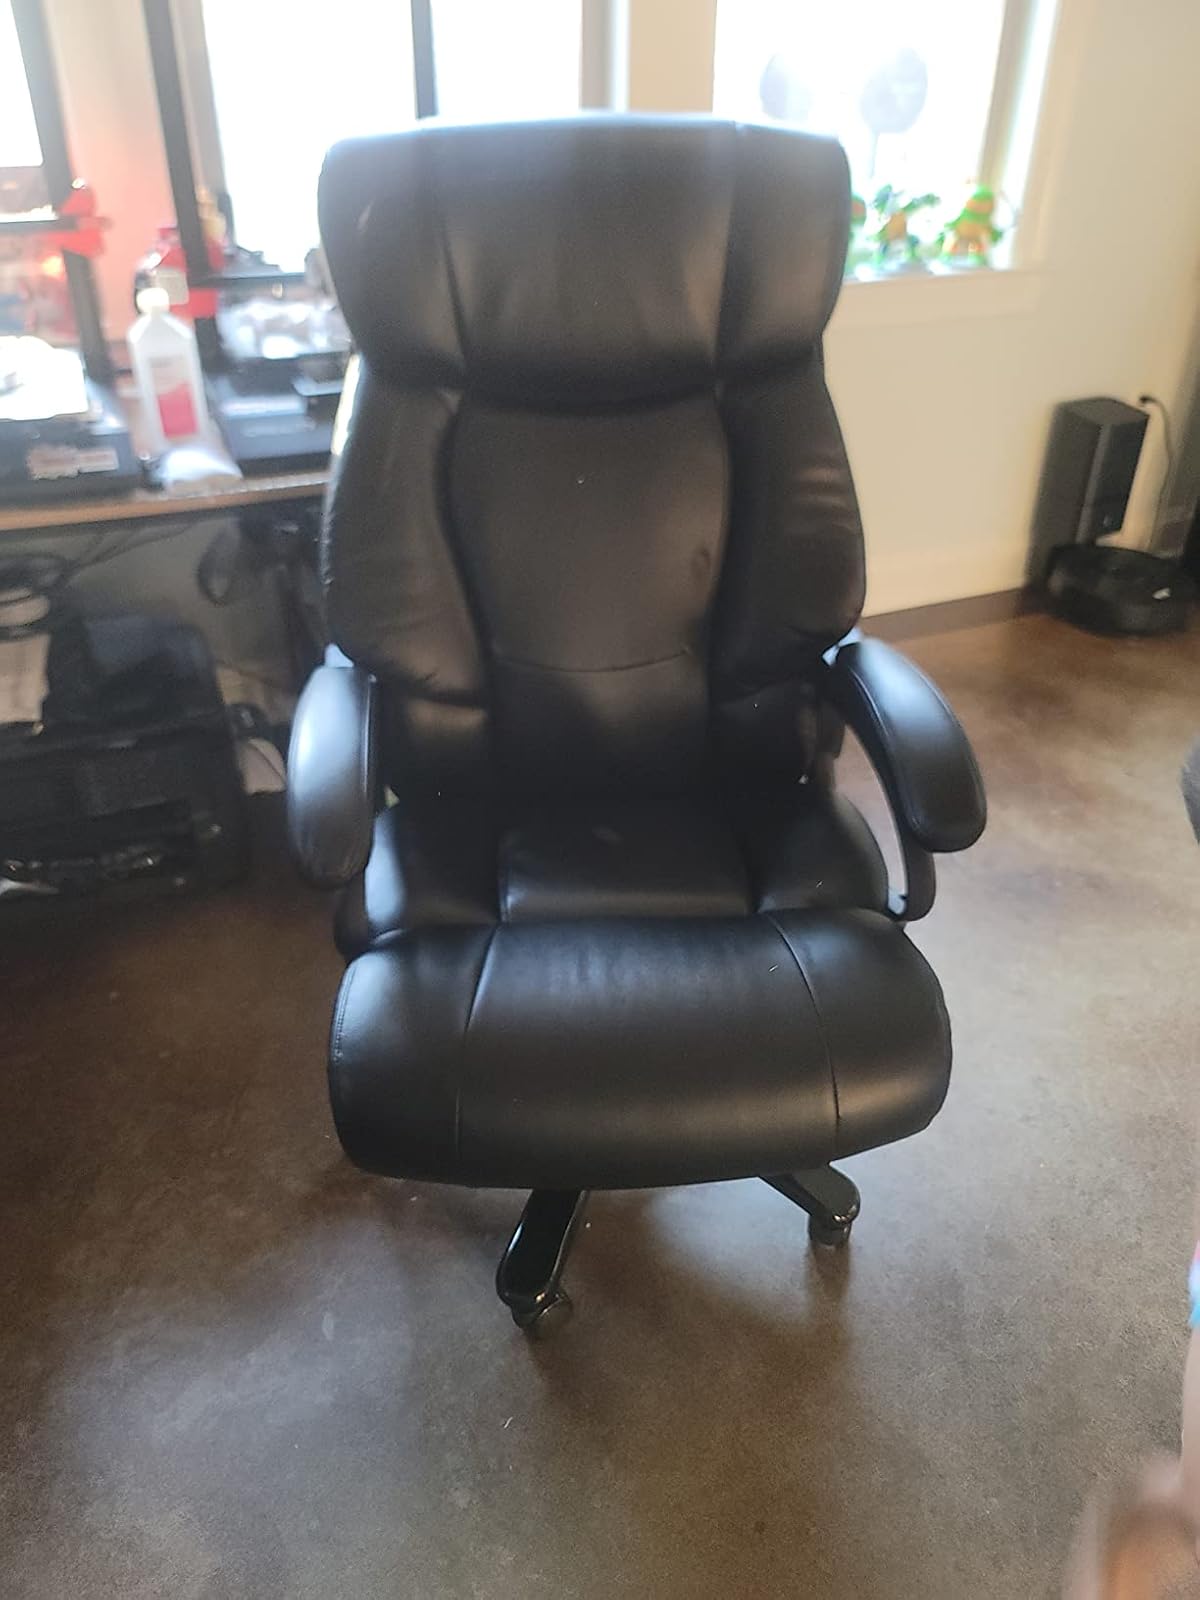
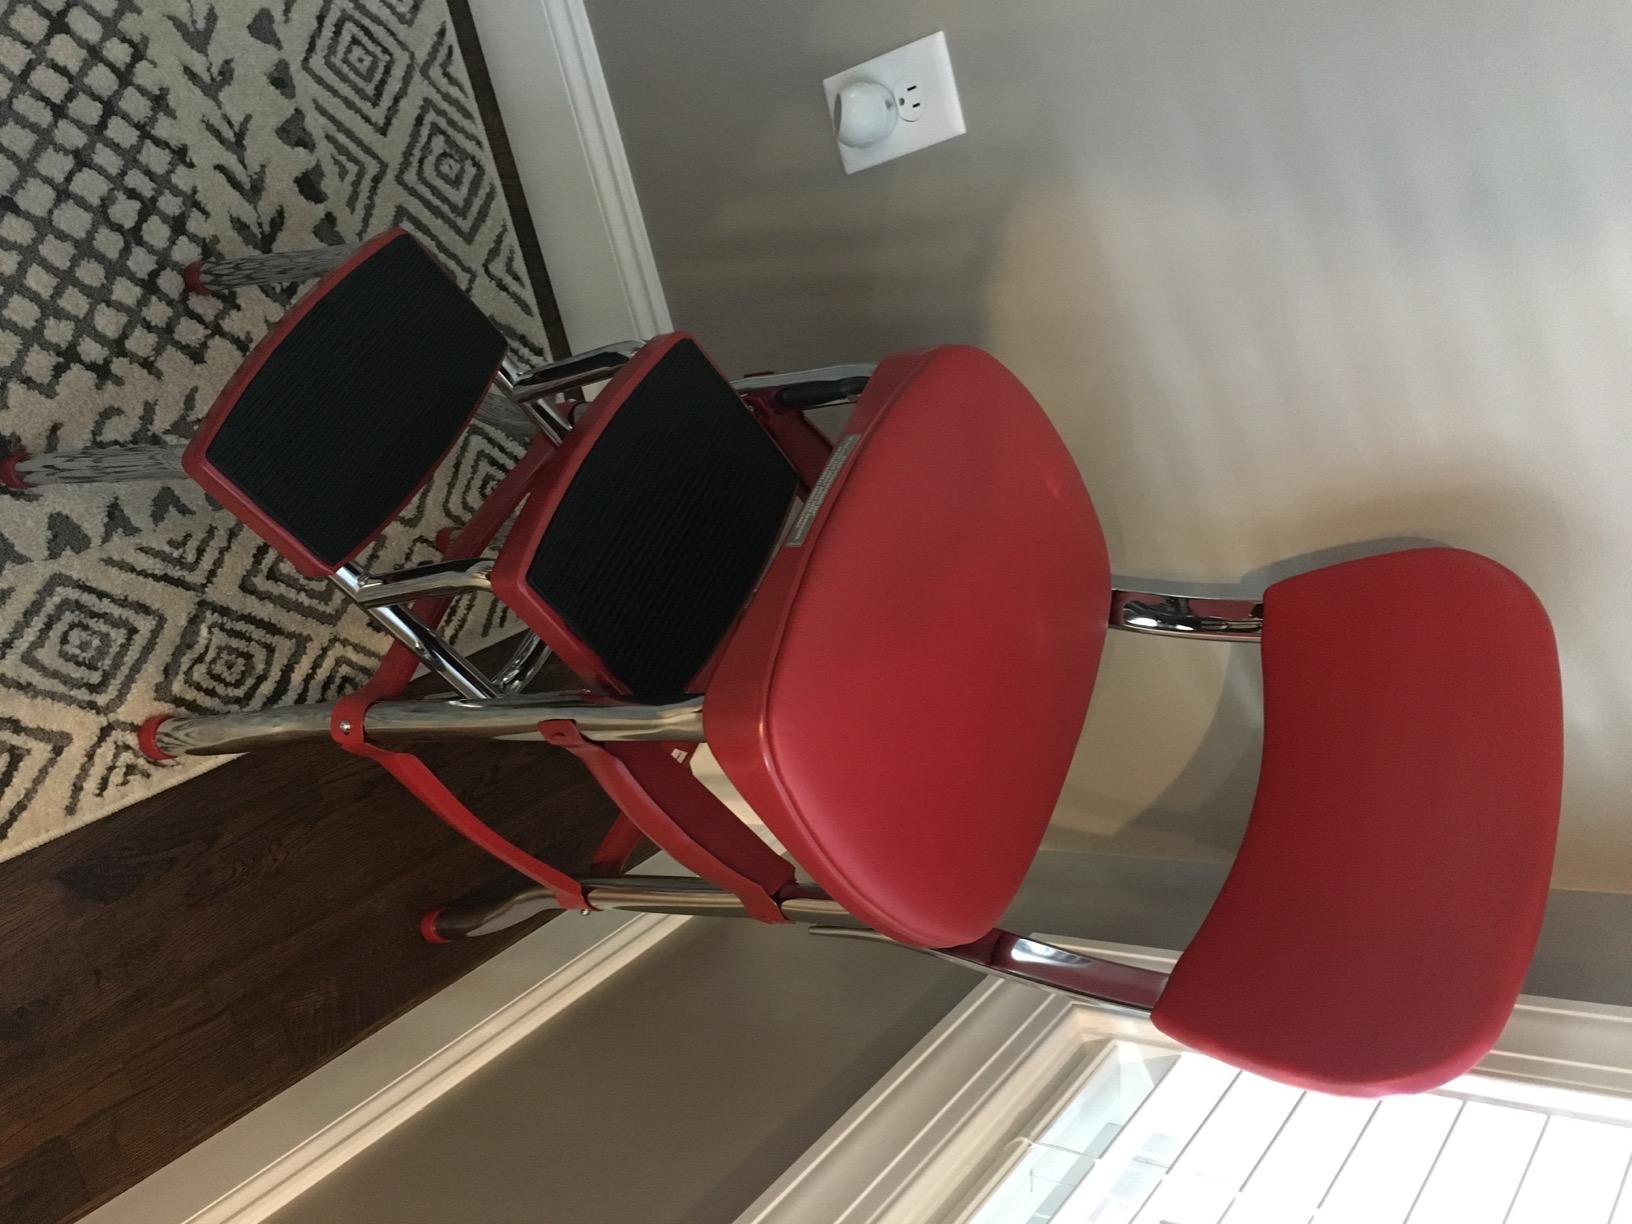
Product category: items_chair
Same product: no